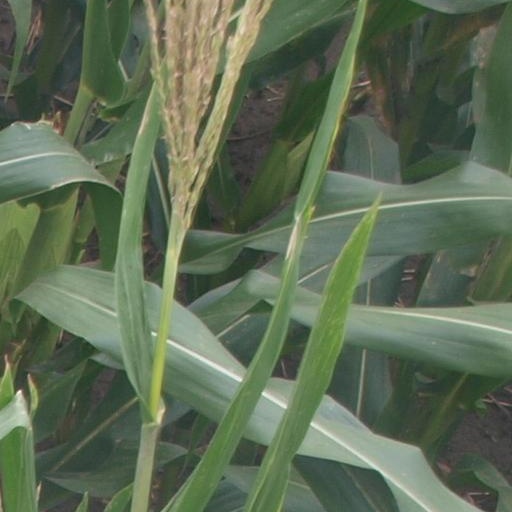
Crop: maize; corn